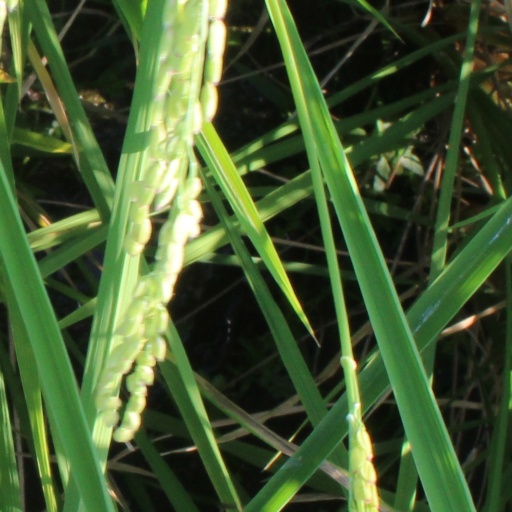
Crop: rice